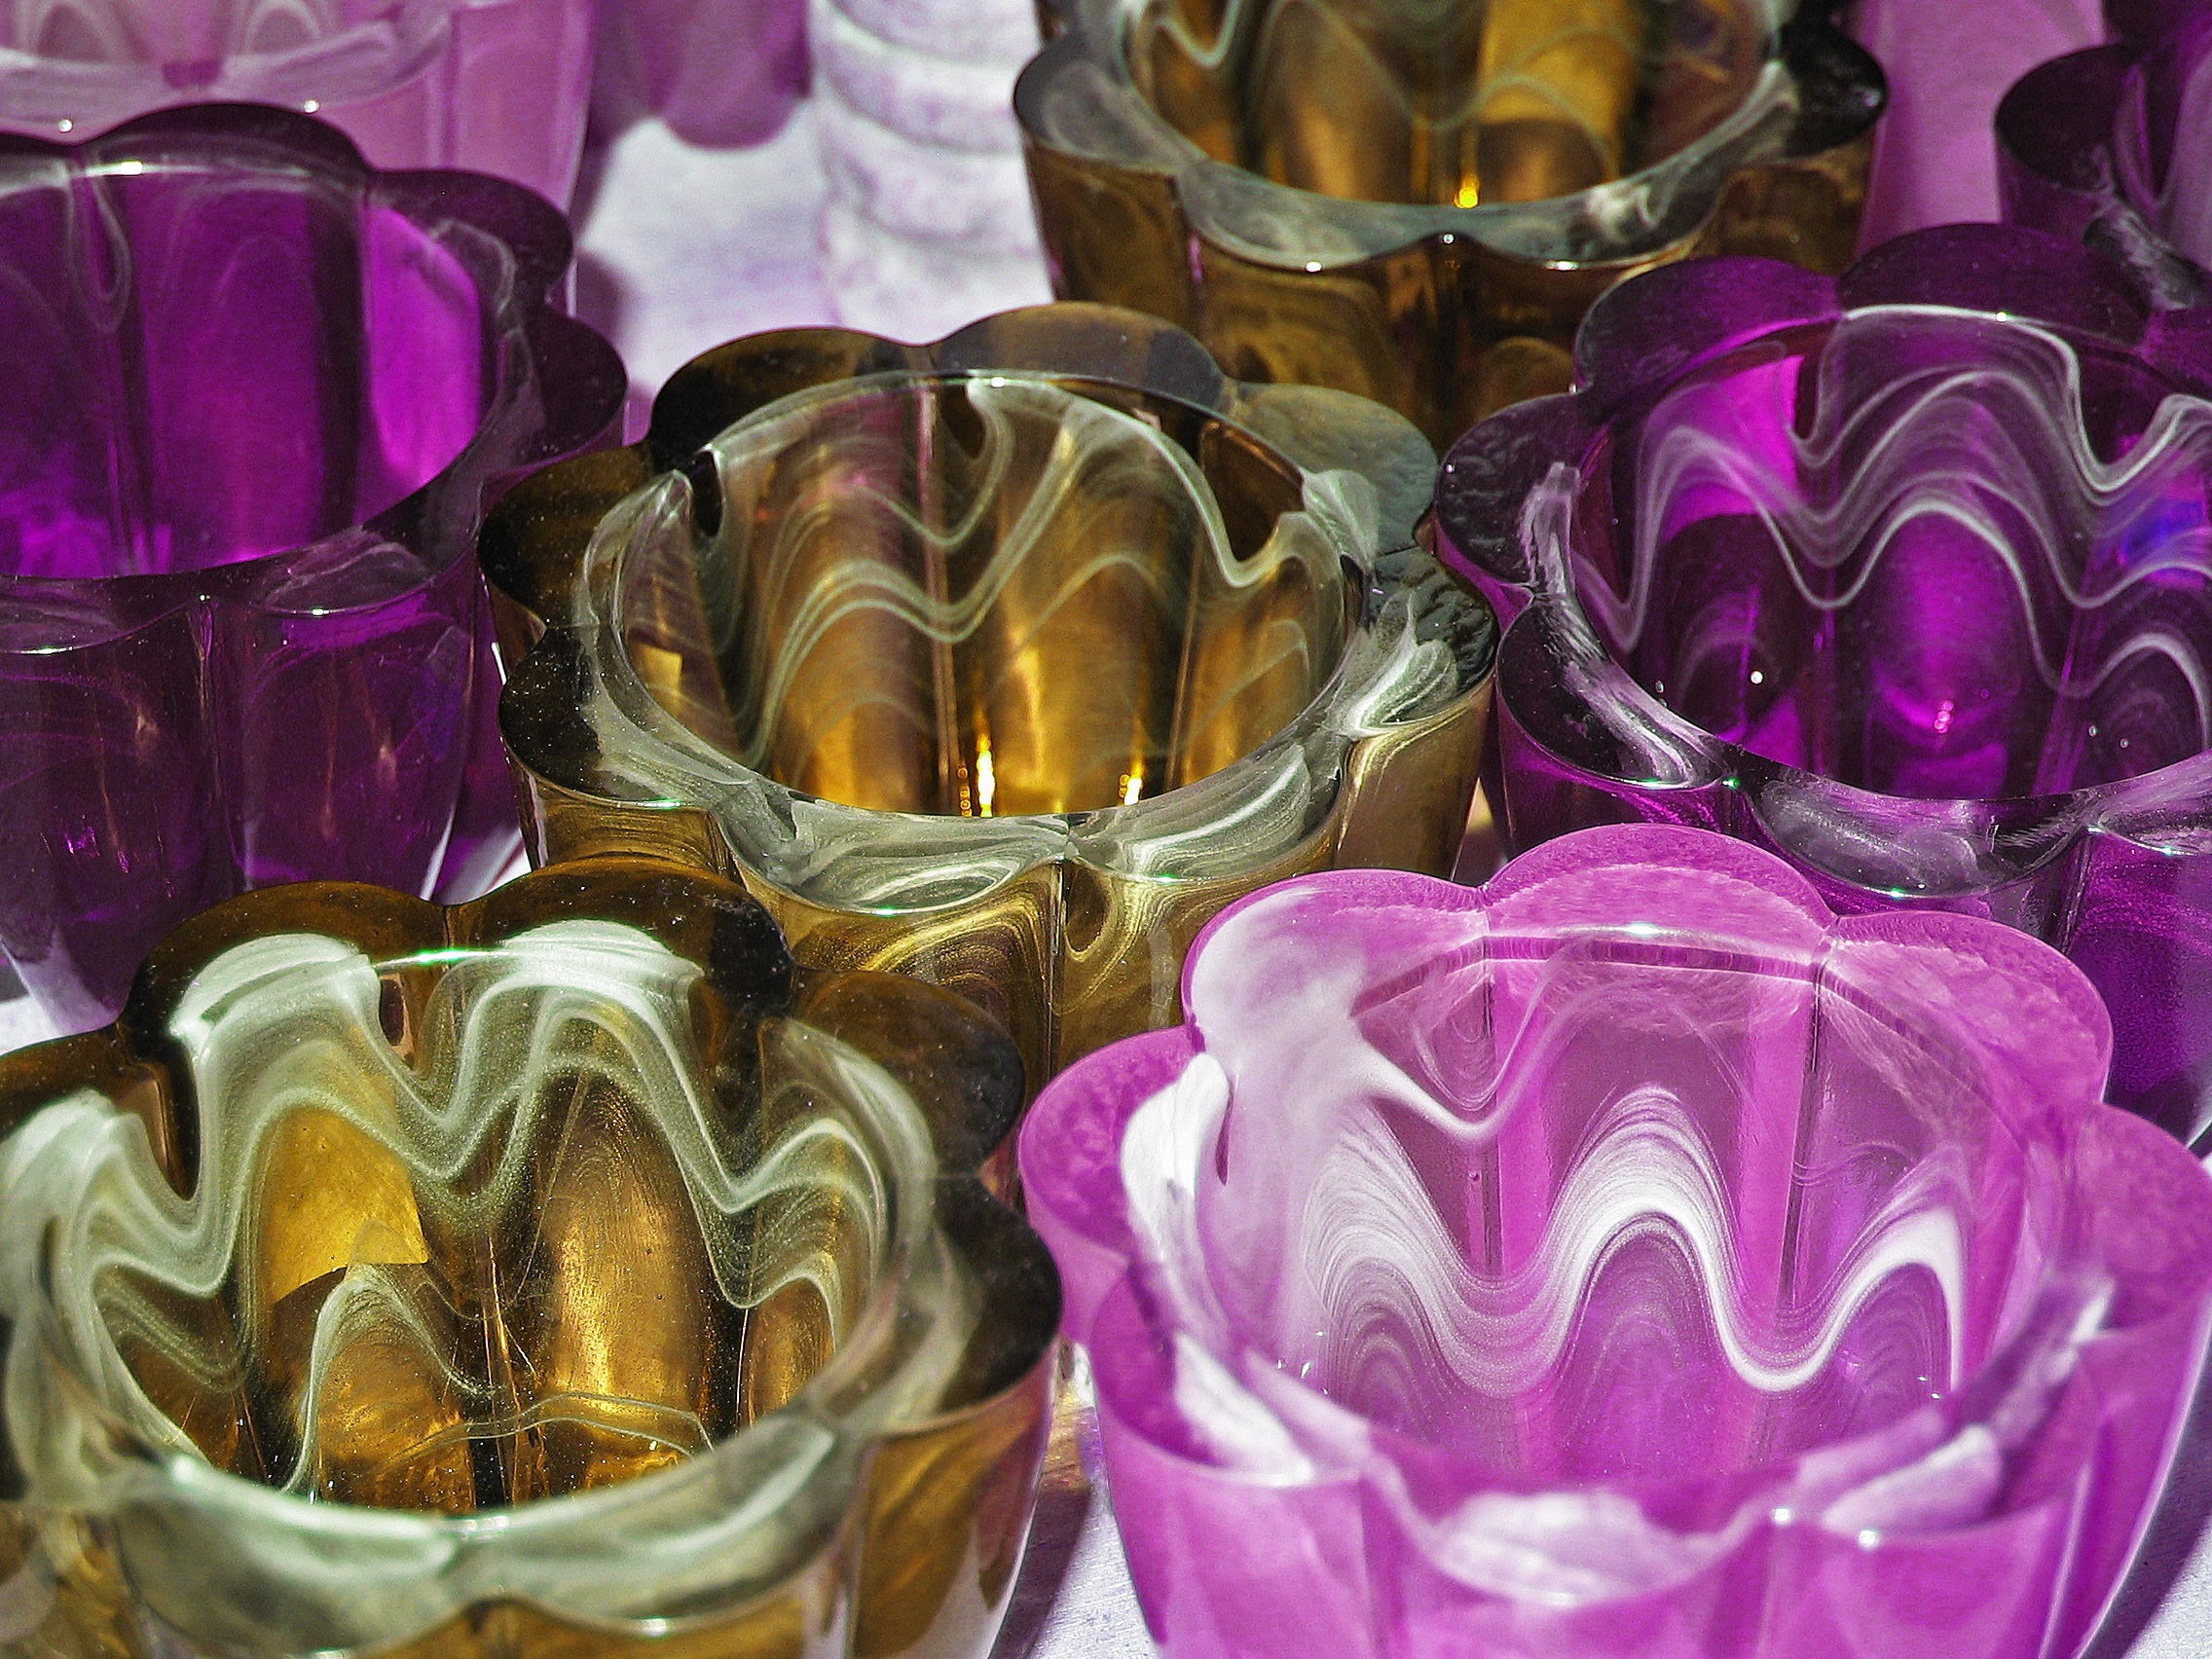
light, flower, purple, petal, glass, decoration, food, color, romantic, colorful, pink, still life, heat, candlestick, deco, transparent, candles, glasses, lanterns, mood, candlelight, shimmer, tealight, windlight